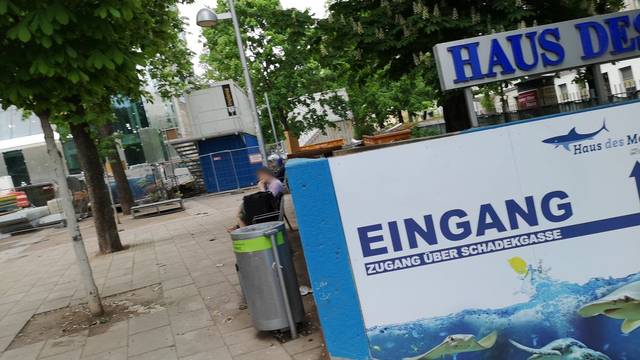
Region: Austria
Coordinates: 48.198, 16.354